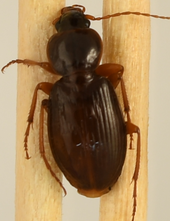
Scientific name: Synuchus impunctatus
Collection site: UNDERC Site (UNDE), plot UNDE_007